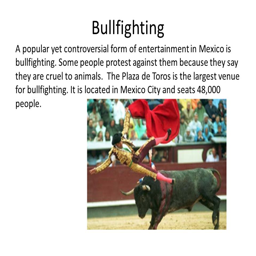
bullfighting a popular yet controversial form of entertainment is bullfighting .